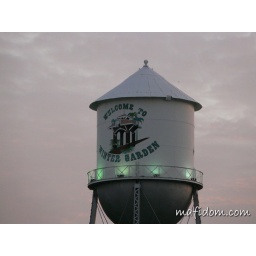
The Water tower in the sky